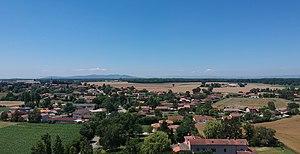
Vue aérienne de Saint-André-de-Corcy en 2018.
Saint-André-de-Corcy est une commune française, située dans le département de l'Ain en région Auvergne-Rhône-Alpes.